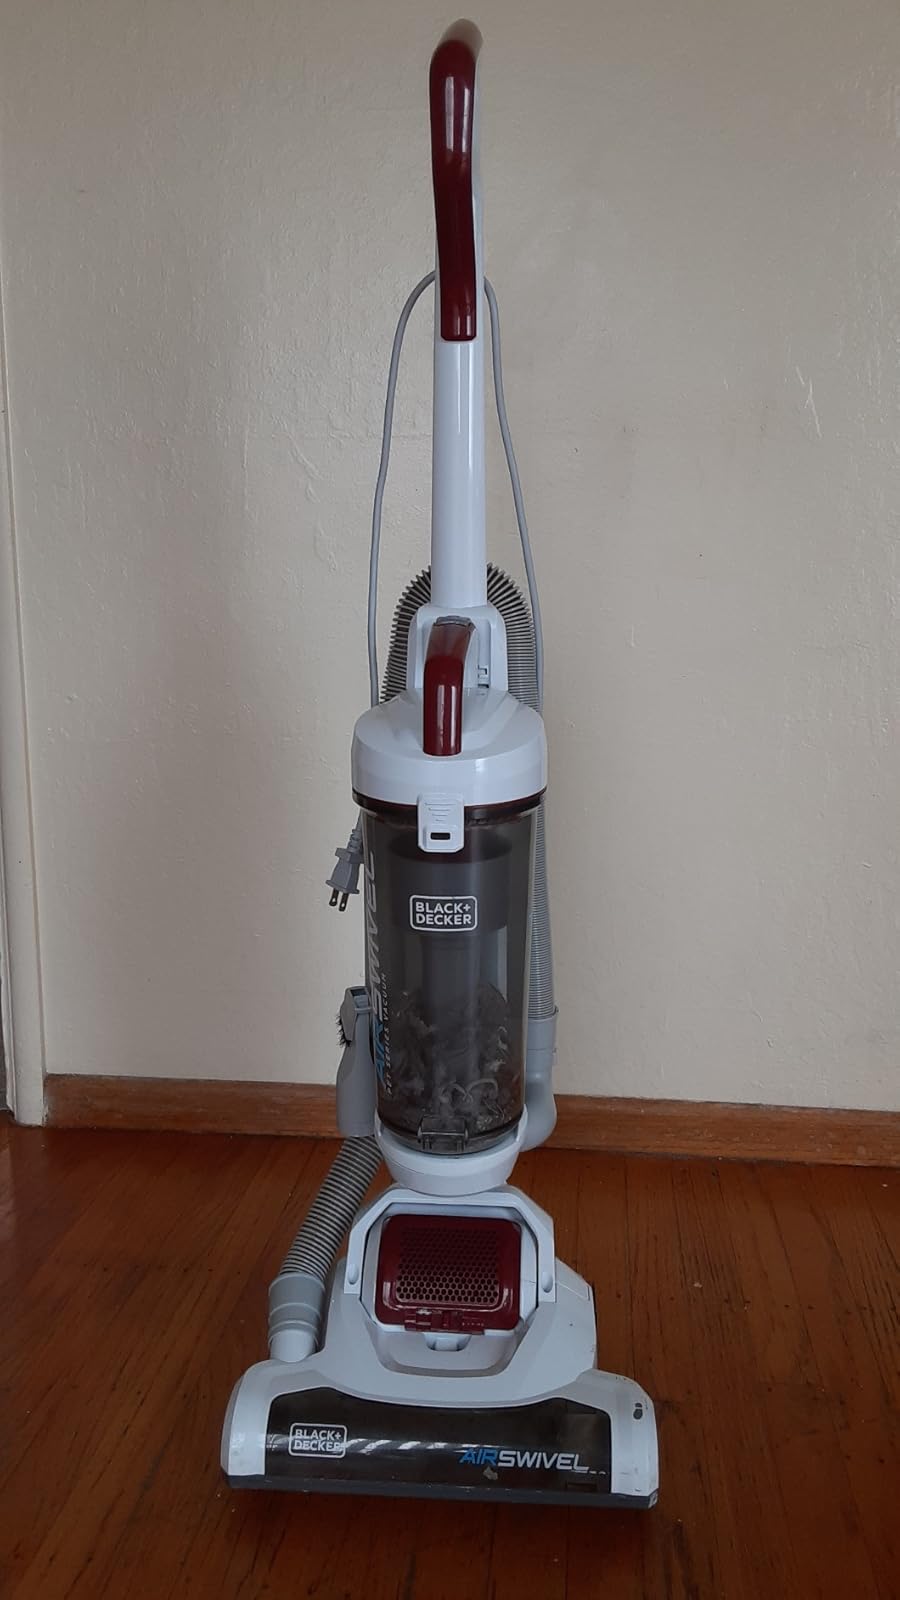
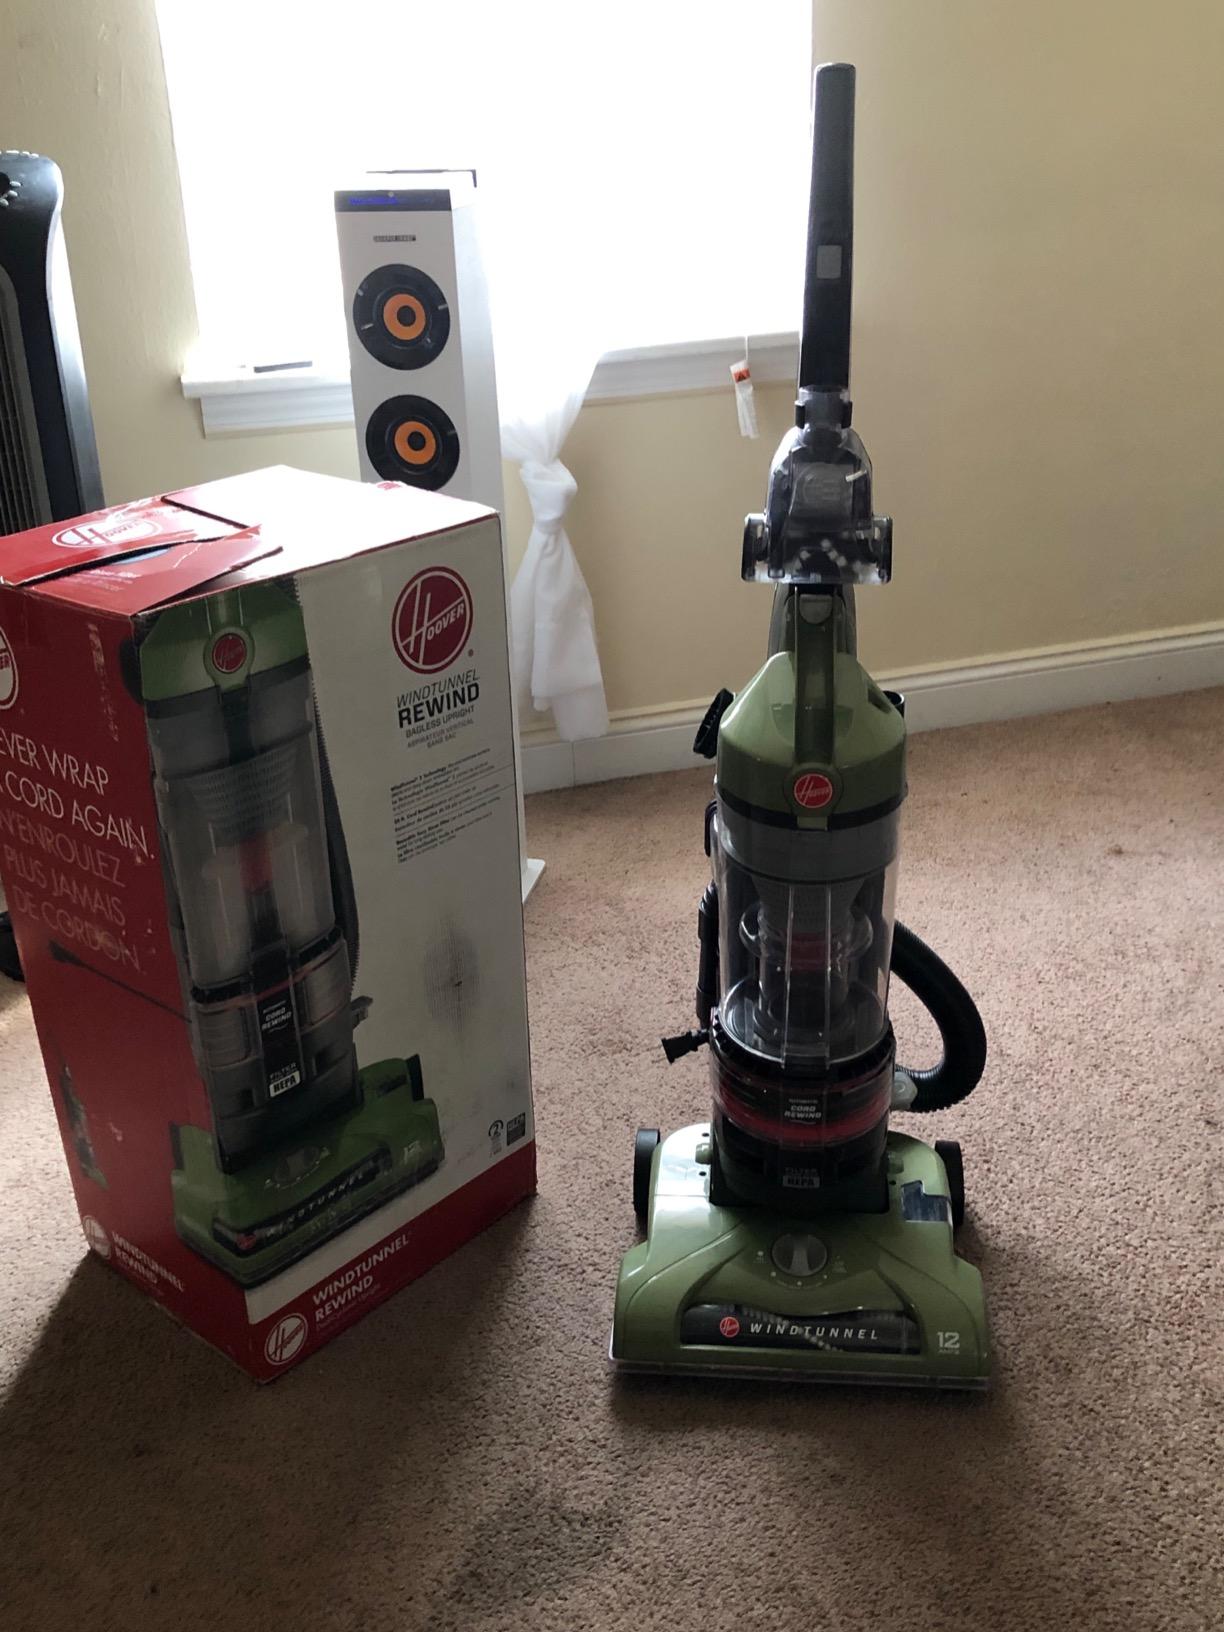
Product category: items_vacuum
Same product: no